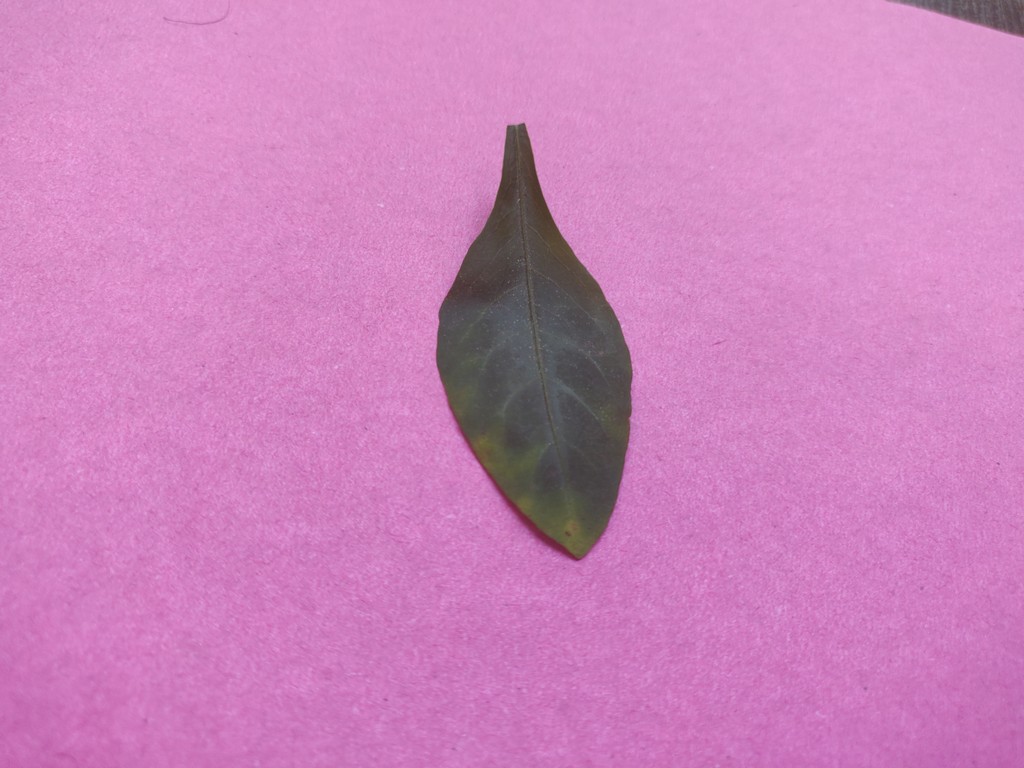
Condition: Unhealthy
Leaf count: single
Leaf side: front